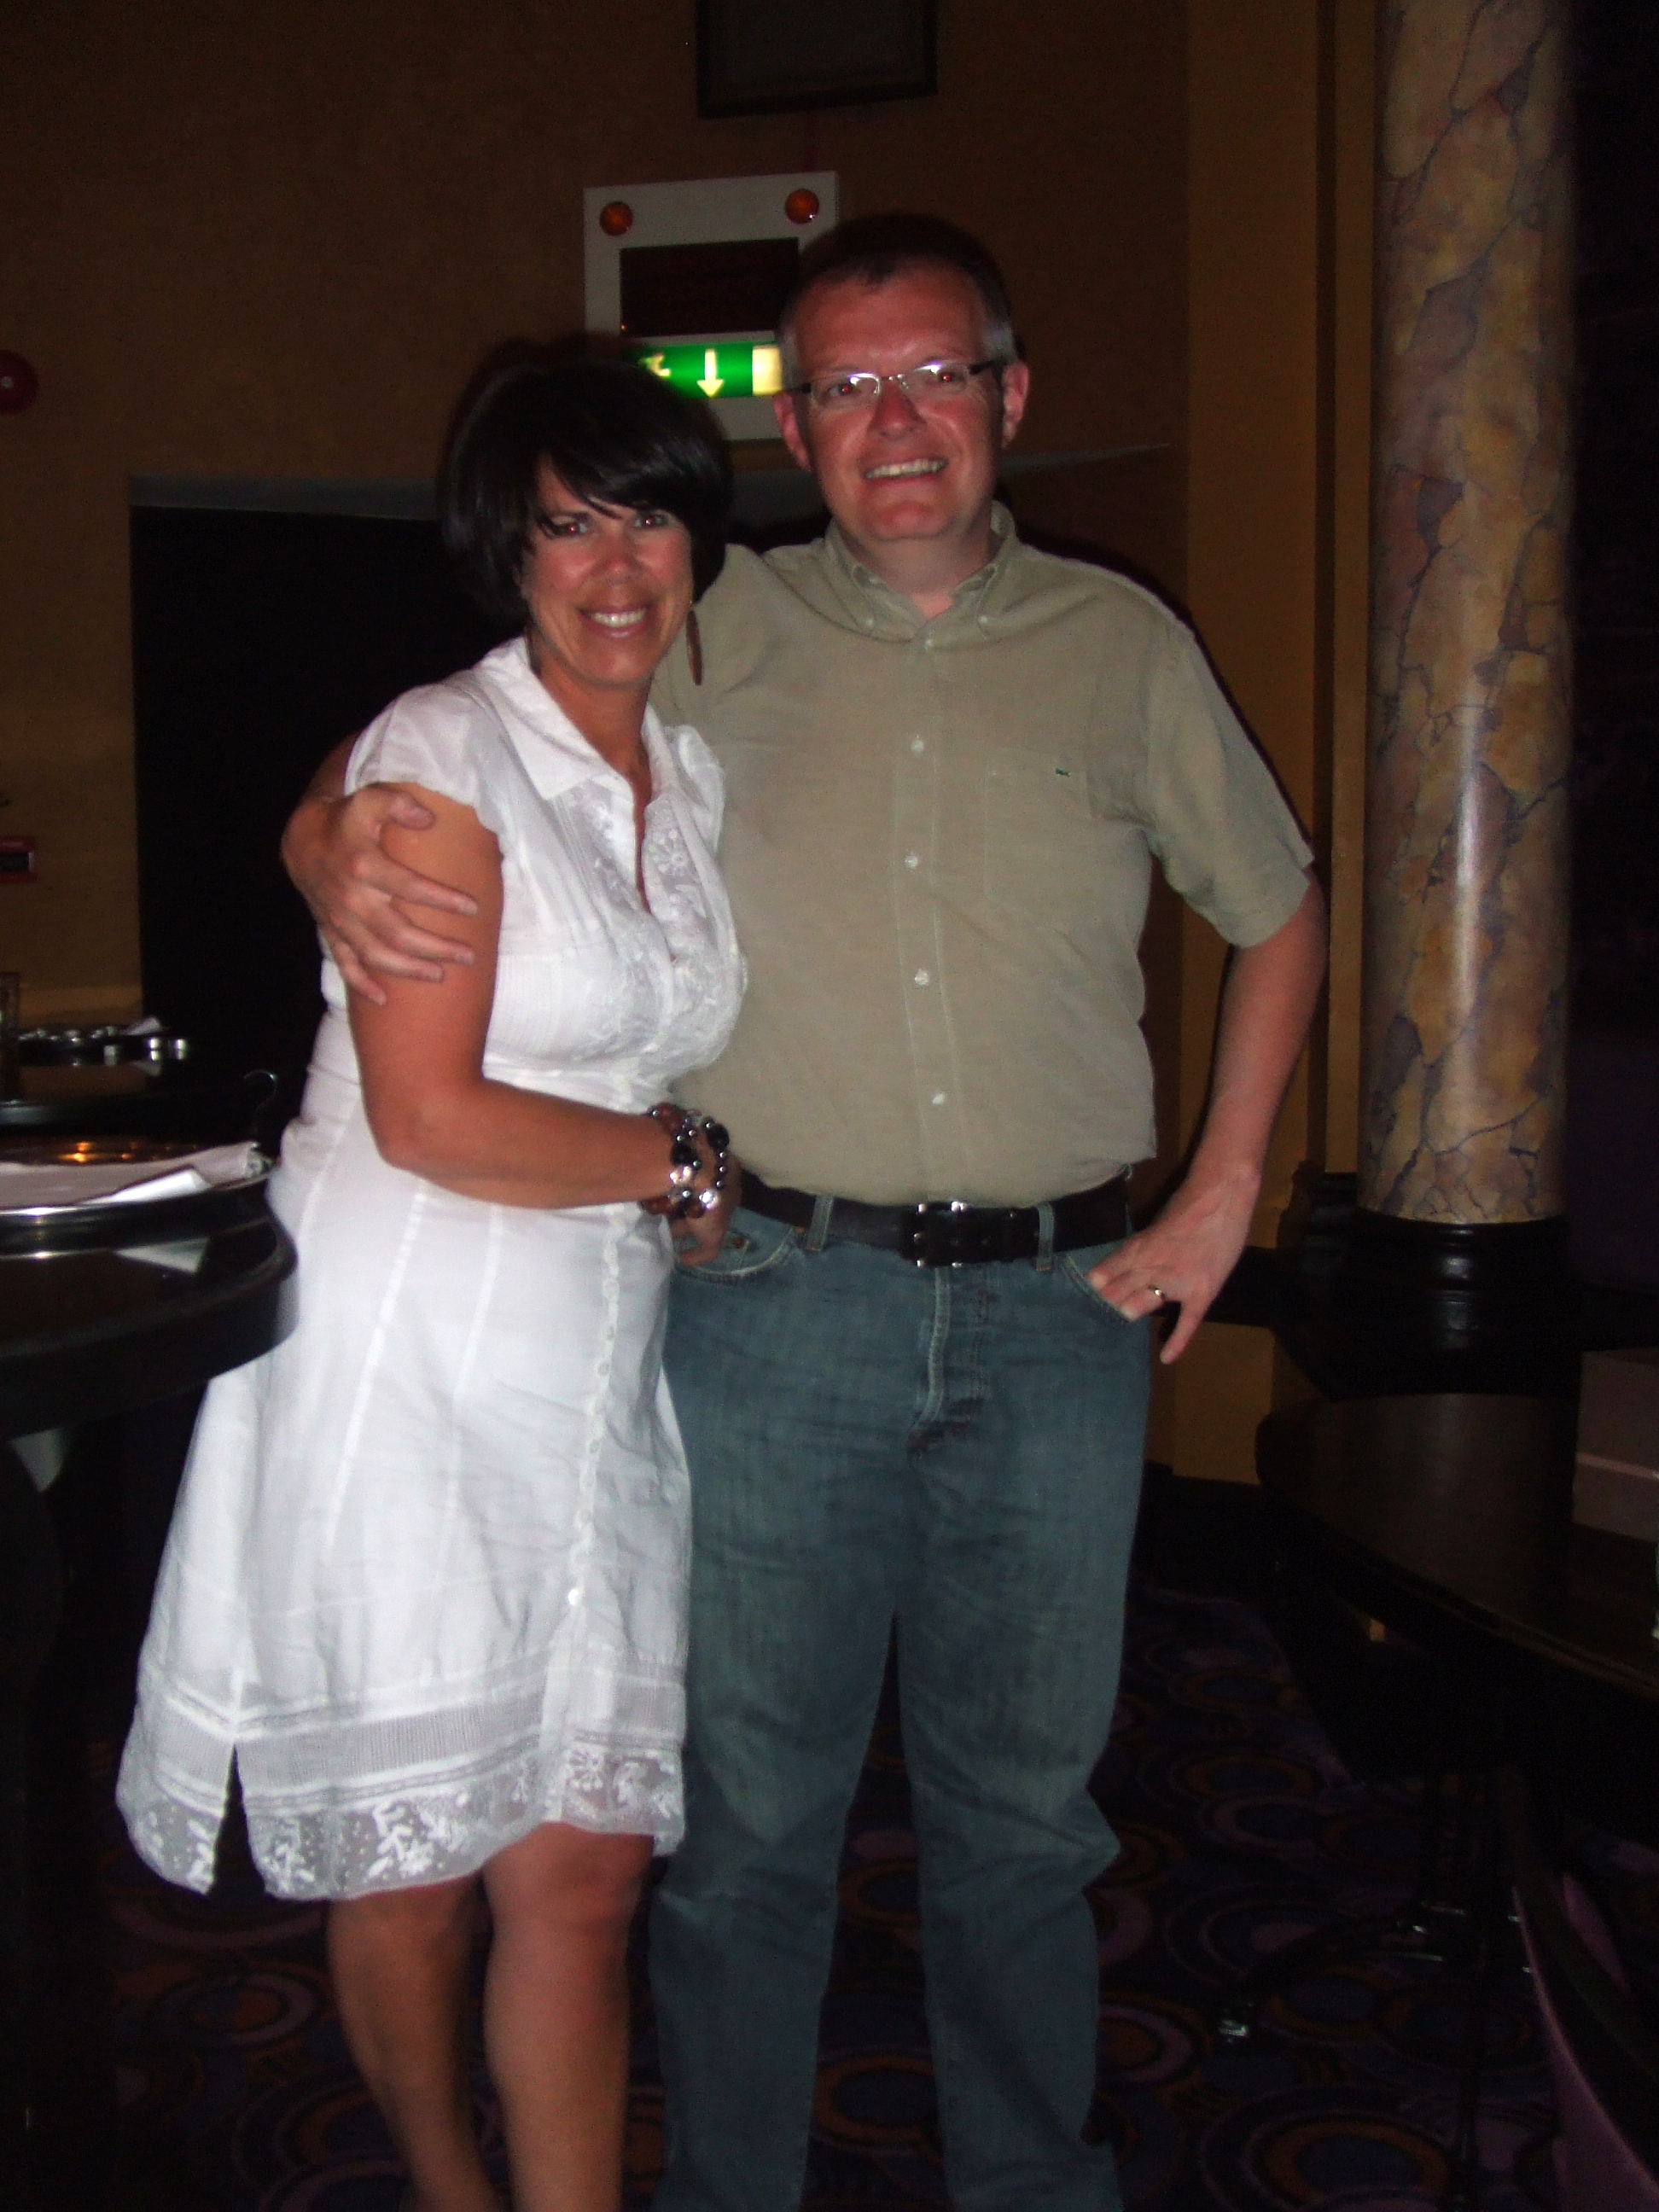
girl, woman, trunk, standing, horse, drink, fashion, club, clothing, friendship, lady, shoulder, facial expression, smile, human body, product, textile, ceremony, fun, dress, cool, party, racing, day, event, costume, laughter, emotion, interaction, abdomen, formal wear, fashion accessory, socialite